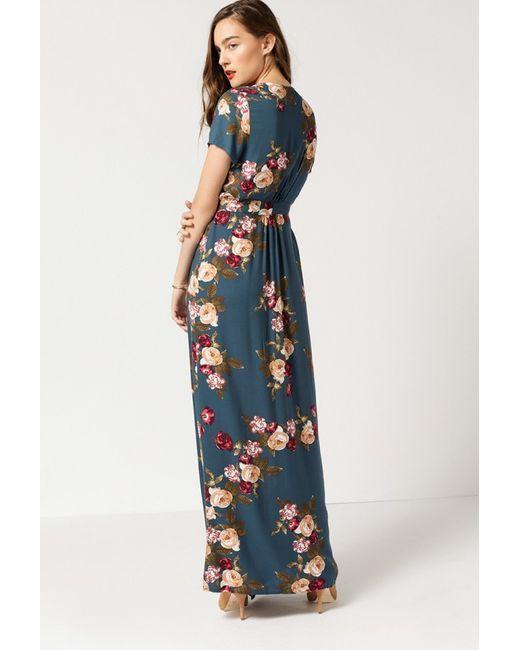
Maxikleider für Frauen in blauer Farbe